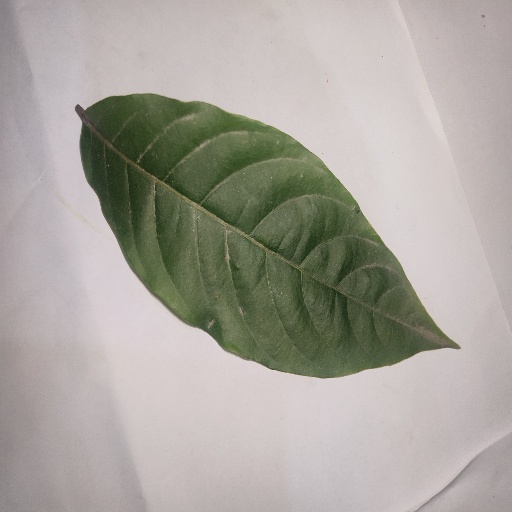
Species: HariTaki
Leaf condition: Healthy Leaf